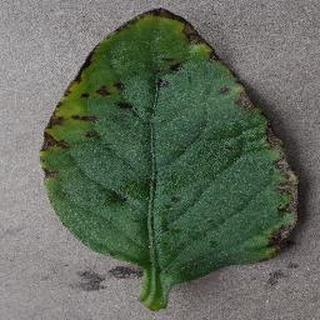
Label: tomato_bacterial_spot